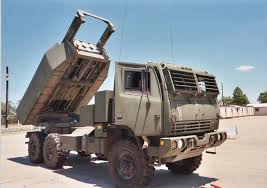
Label: Tornado